Striped hog-nosed skunk

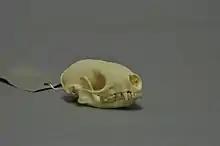
Skull

The species measures about from head to tail with the females slightly smaller than the males. It weighs about and has a short tail covered with black hair. The snout small and is typically black. The fur varies in color and has two narrow white stripes running from the head to the rump. The species has long claws and forelimbs adapted for digging. They also have specialized skunk glands used to spray a fluid as a means of defense.